Marin Čilić

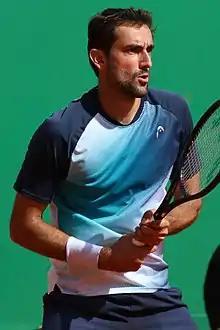
Čilić at the 2022 Monte-Carlo Masters

Marin Čilić (born 28 September 1988) is a Croatian professional tennis player. He has been ranked world No. 3 in men's singles by the Association of Tennis Professionals (ATP), achieved on 28 January 2018.